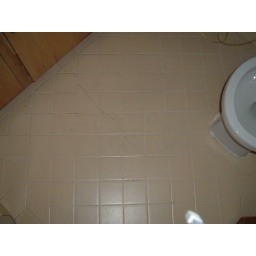
crack/scratch on floor in bathroom 1